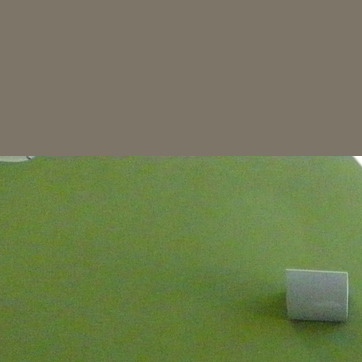
Material: painted